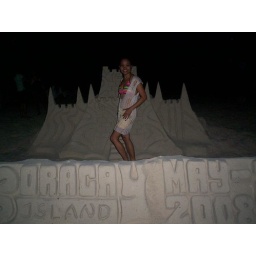
more picture in front of the sand castle